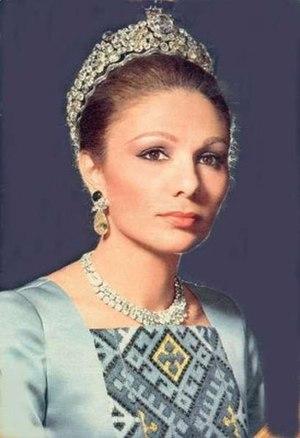
Portrait de SMI Farah Chahbanou, impératrice consort d'Iran
La célébration du 2 500ᵉ anniversaire de la fondation de l'empire perse se réfère à un ensemble de festivités et événements culturels qui ont été organisés en Iran durant l'année iranienne de mars 1971 à mars 1972 et notamment à l'automne 1971. Cette date se réfère à la mort du fondateur de l'empire perse, Cyrus II Le Grand, en -530. Elles sont surtout connues pour les fêtes organisées par le chah d'Iran Mohammad Reza Pahlavi à Shiraz, Pasargades et Persépolis sous le nom de Festival des arts de Shiraz-Persépolis, le reste des célébrations étant moins connues.